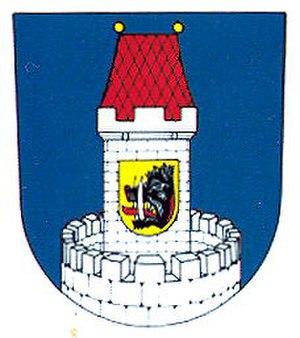
Rožmitál pod Třemšínem est une ville du district de Příbram, dans la région de Bohême-Centrale, en République tchèque. Sa population s'élevait à 4 372 habitants en 2020.